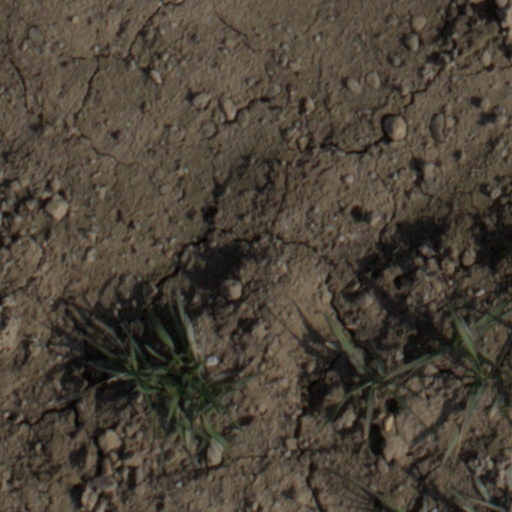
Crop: wheat